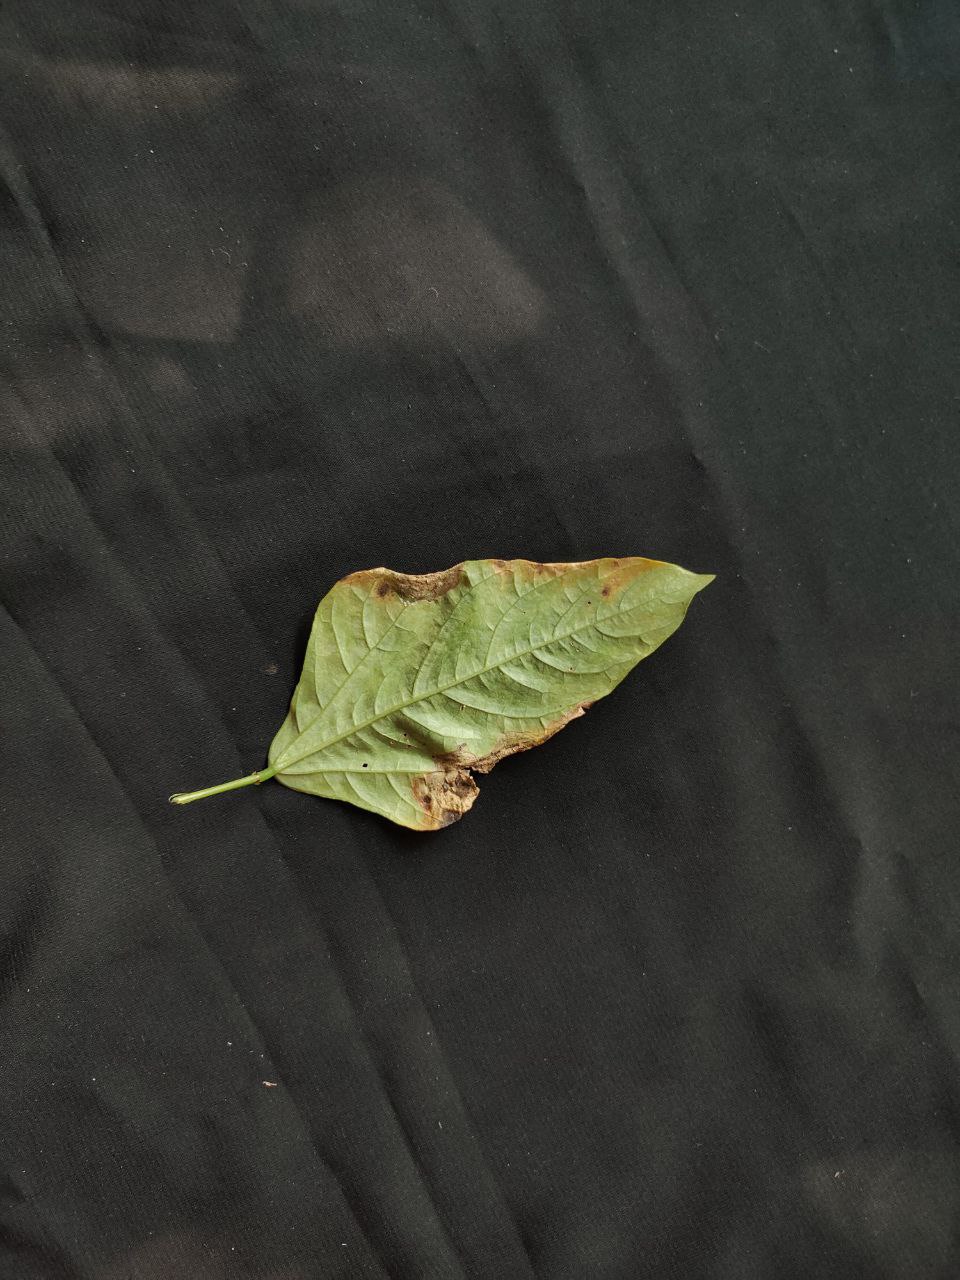
Crop: cowpea
Leaf condition: Bacterial wilt